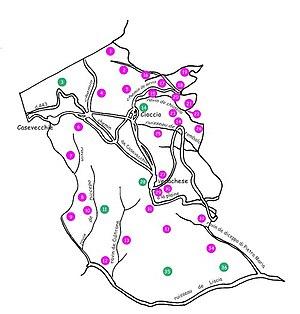
Casevecchie est une commune française située dans la circonscription départementale de la Haute-Corse et le territoire de la collectivité de Corse. Elle appartient à l'ancienne piève d'Aléria.